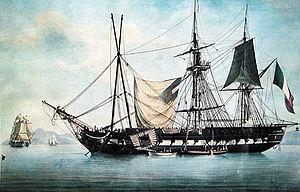
La Pomone fut une frégate française de 44 canons, de classe Hortense, construite à Gênes pour le compte du gouvernement de la République ligurienne, annexée par la France en juin 1805, un mois après la fin de la construction de la Pomone.